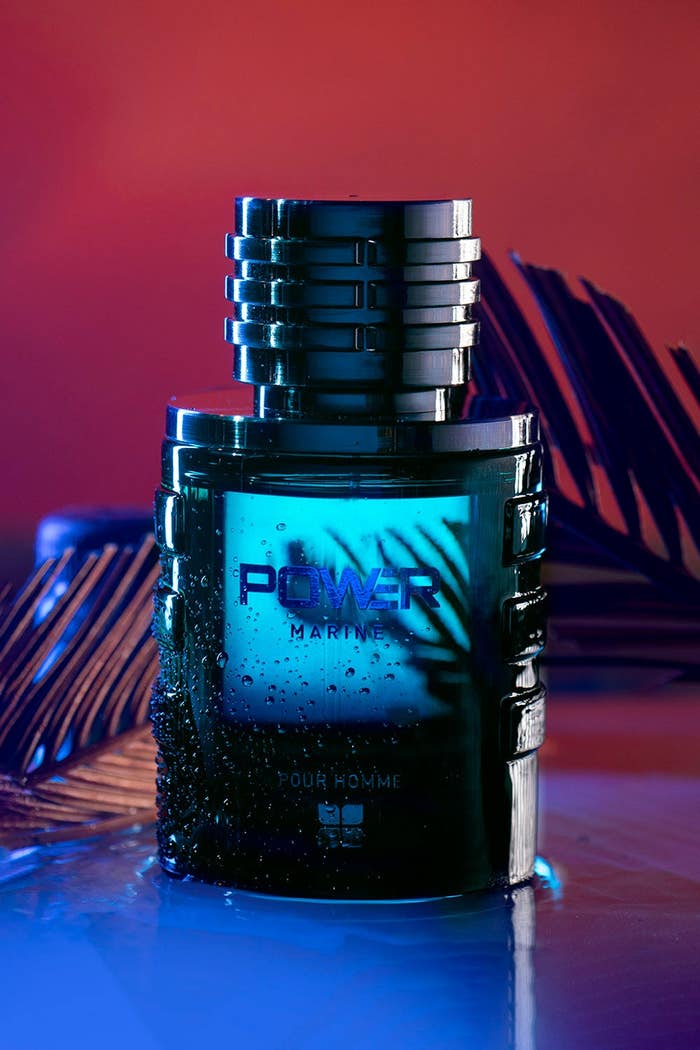
blue power eau de parfum by